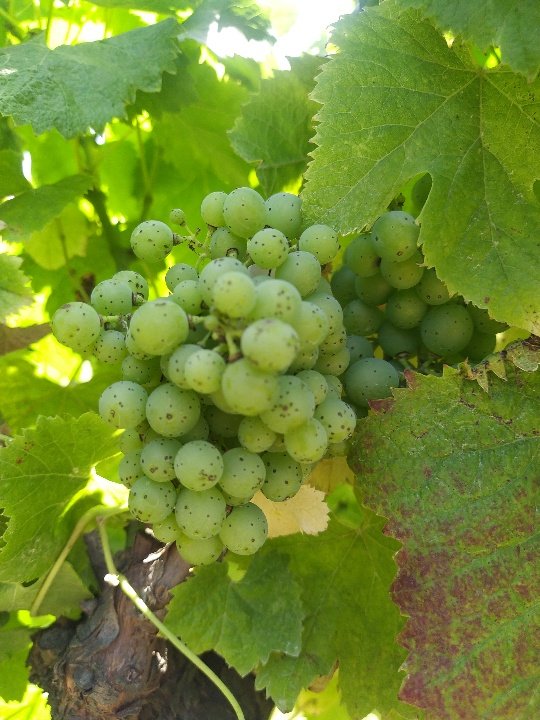
Berries visible: 72
Grape clusters: 1